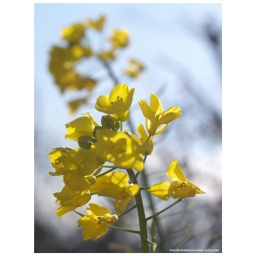
Flowers under the blue sky #3